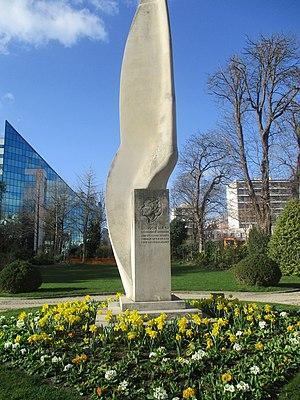
Monument en hommage à Maryse Hilsz, parc de la Planchette à Levallois-Perret.
Maryse Hilsz née Marie-Antoinette Hilsz le 7 mars 1901 à Levallois-Perret et morte le 30 janvier 1946 au Moulin-des-Ponts est une militaire et une pionnière de l'aviation française.